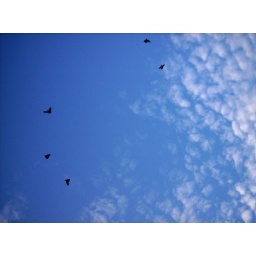
pigeons against a blue sky in brooklyn, where they had leapt off a building and tumbled into the sky.